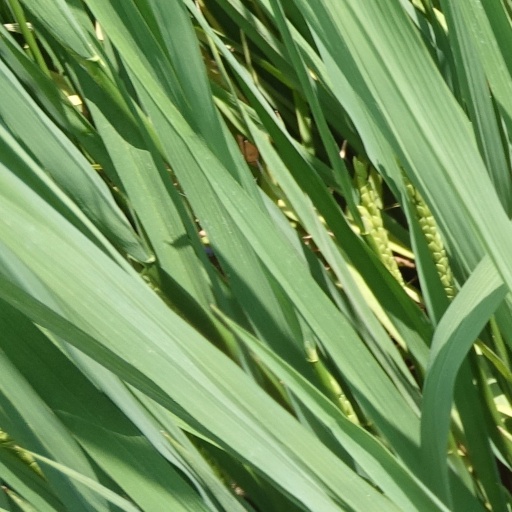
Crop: rice